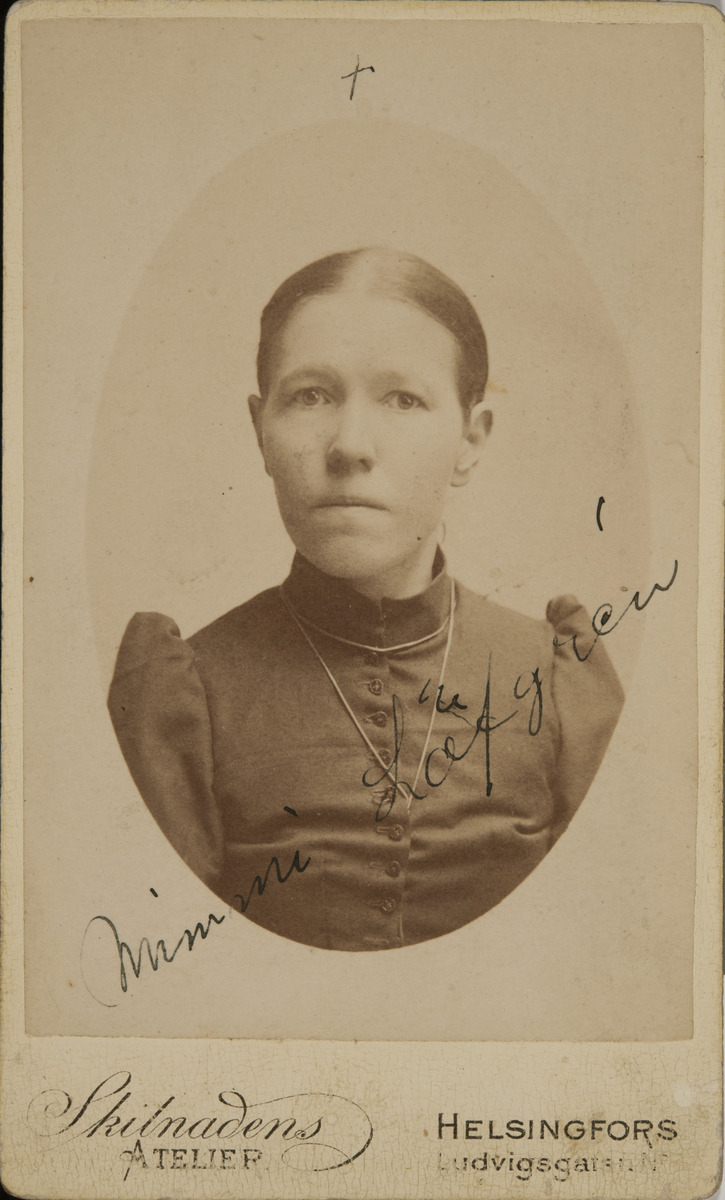
Mimmi Löfgrén
sisällön kuvaus: Mimmi Löfgrén. Valokuvaan on piirretty risti merkkinä kuolemasta. Fritz Hjertzellin valokuvaamo Skilnadens Atelier, Helsinki. Kuvapuolella teksti Skilnadens Atelier Helsingfors Ludvigsgatan No. 7. mustavalkoinen
Kuvaaja: Skilnadens Atelier, valokuvaaja
Ajankohta: kuvausaika 1896 - 1904
Aiheet: Löfgrén, Mimmi, muotokuvat, naiset